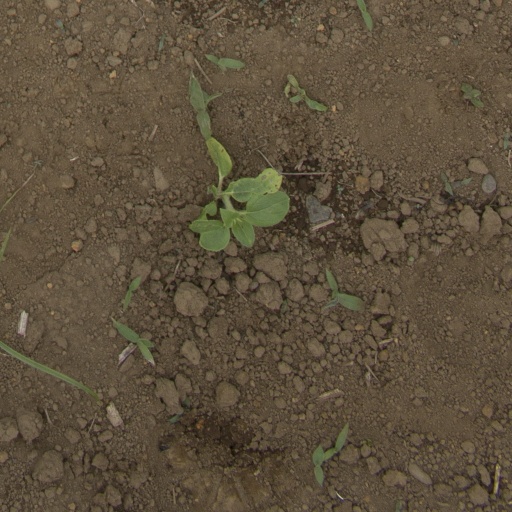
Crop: Jerusalem artichoke